Norway–Russia border

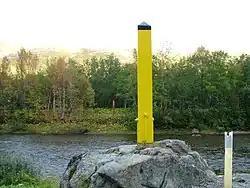
Jakobselva

During the Soviet era the border was guarded by Soviet border troops. The border was one of the two land borders between NATO and the Soviet Union, the other being the Soviet Union–Turkey border. This ensured that Russia–Norway border relations were a relevant matter for other NATO allies. During the Cold War, the Soviet Union was considered Norway's main enemy and Norway maintained a large military presence on the border. Norwegian government plans for the defense of Finnmark against the Soviet Union during the Cold War were based on using scorched earth tactics in the event of the Soviets crossing the border. The whole county of Finnmark was regarded by NATO as a buffer zone. Norwegian military leaders regarded the population in the county as potentially unreliable, and did not trust that they would be willing to defend their country against intruders, on account of the county's special ethnic and political composition, specifically Sami people and a higher number of communist sympathizers than elsewhere.